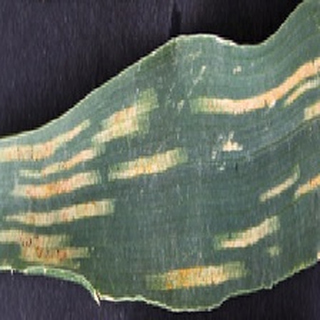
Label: wheat_yellow_rust